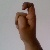
The image shows a hand gesture representing the letter 'X' in Indian Sign Language.